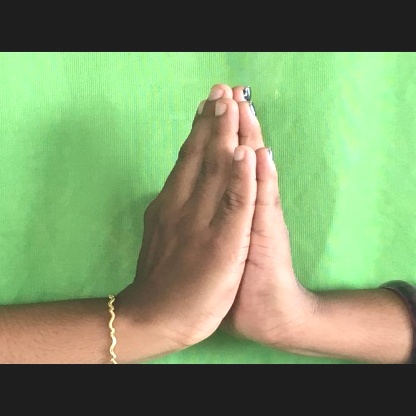
Mudra: Anjali